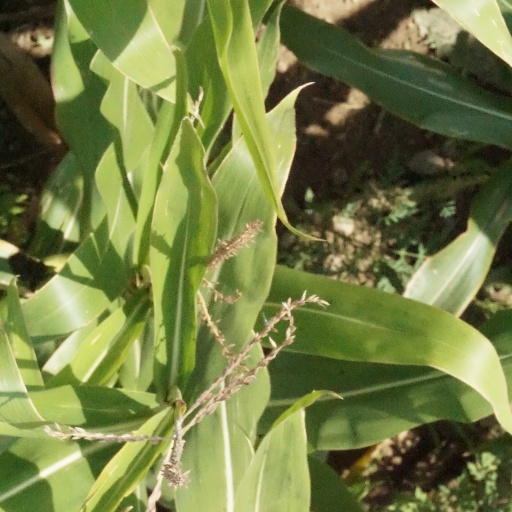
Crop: maize; corn